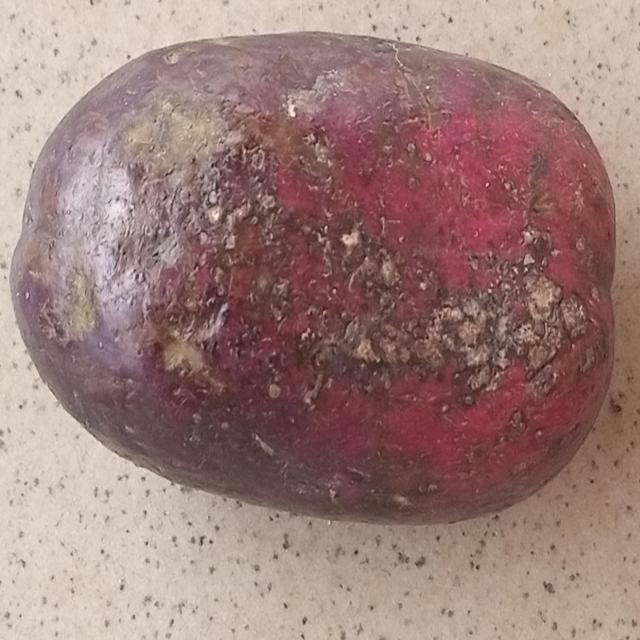
Plum grade: spotted